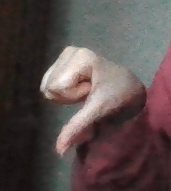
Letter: waw